Venezuela at the 2020 Summer Olympics

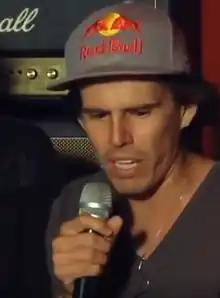
Daniel Dhers in 2012

Venezuelan cyclist Daniel Dhers, who has had the longest career in the sport and runs the North Carolina bike park where many Olympic BMX riders train, had helped BMX events become competitive in the late 1990s and, in the 21st century, advocated for it to be added to the Olympics, acting as the "de facto spokesperson" for BMX riders negotiating how the sport would transition. He said that having BMX in a competitive format on an international platform would encourage people to take up the sport as they watch the athletes have fun, as well as legitimize the sport to parents who can see a structured format and rules. He also said that the inclusion of BMX would be mutually beneficial, bringing a "fresh look" to the Olympics.